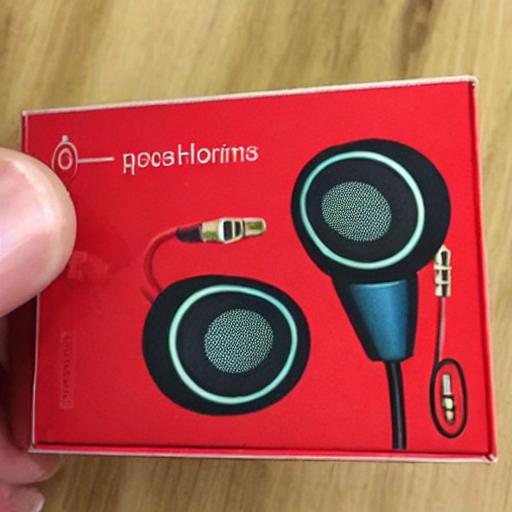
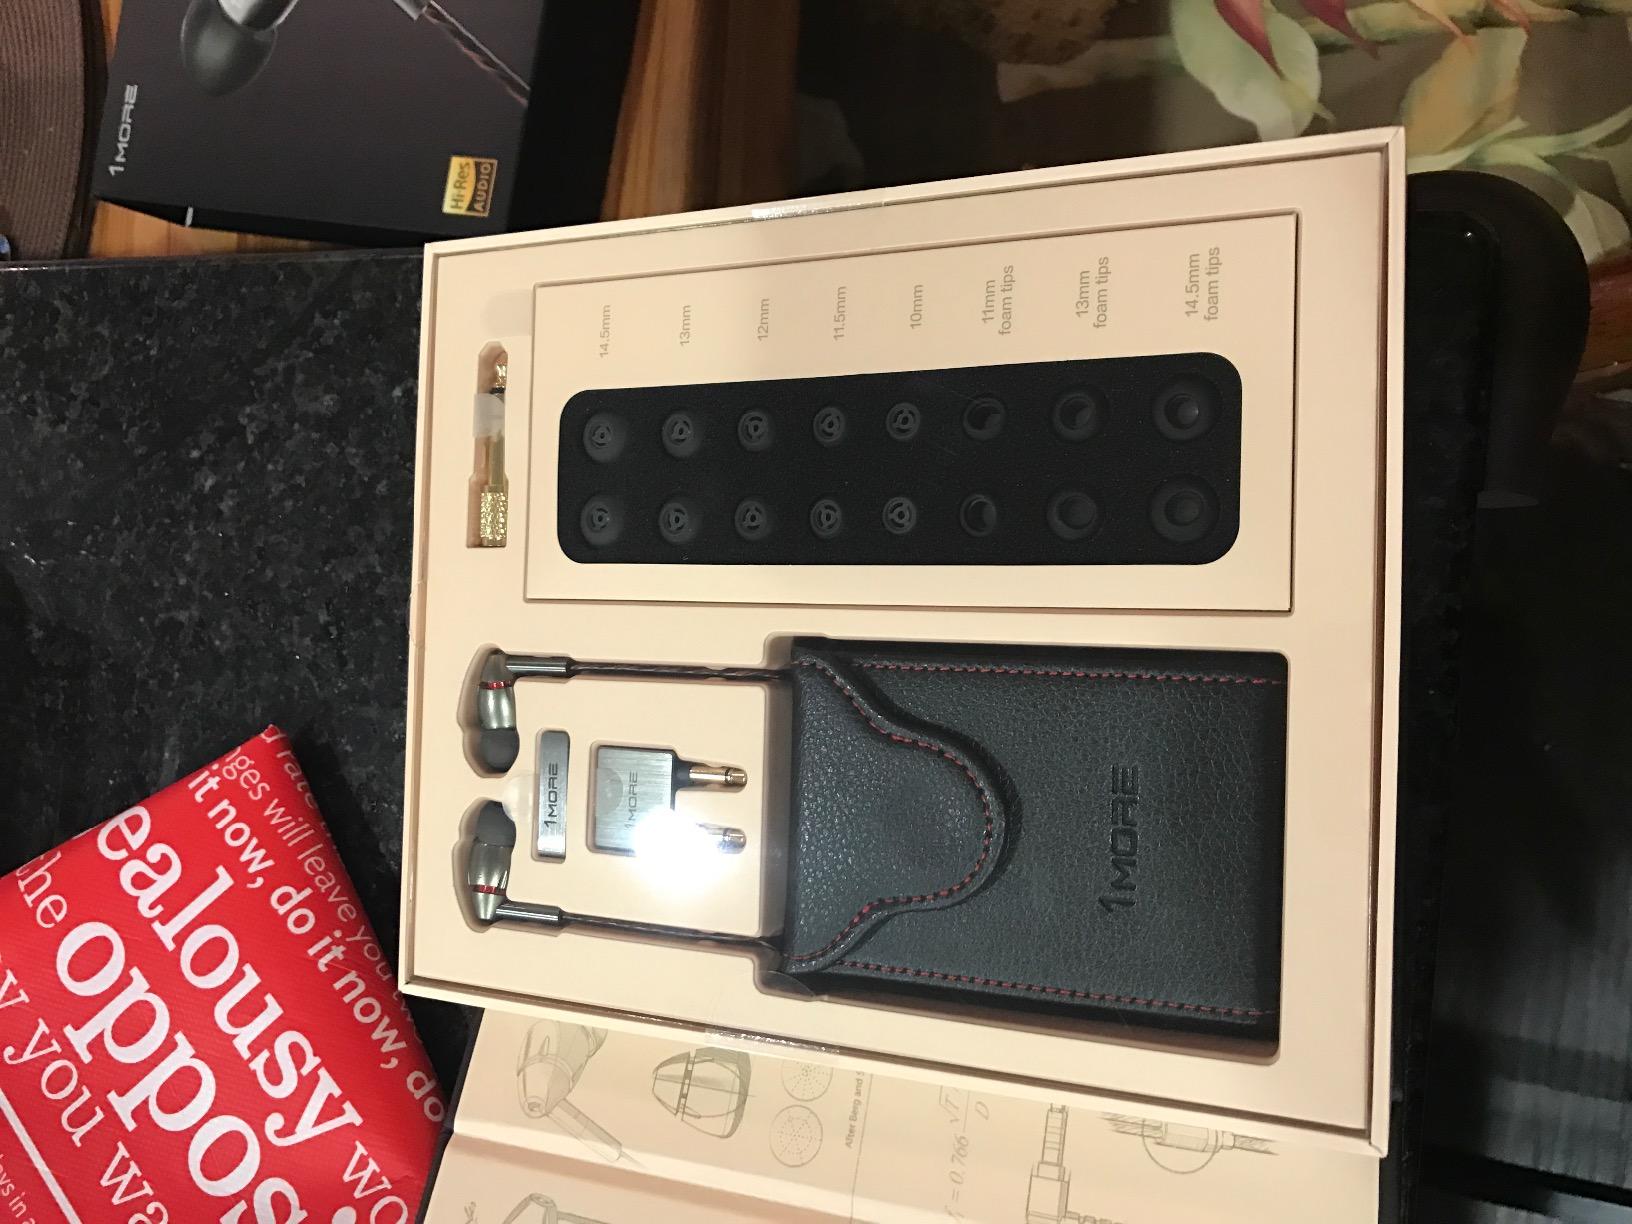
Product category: headphones
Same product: no